BC Žalgiris

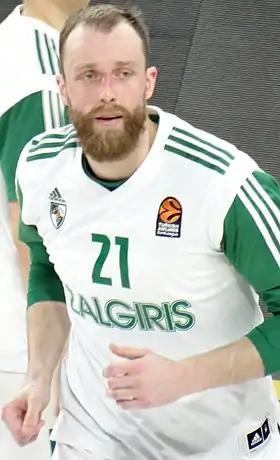
Artūras Milaknis was one of the finest three-point specialists in Europe during the 2014–15 season.

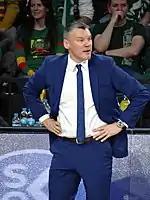
Šarūnas Jasikevičius, one of the all-time greatest Lithuanian basketball players, started coaching Žalgiris in 2016.

After the loss of team owner Vladimir Romanov and the departure of head coach Joan Plaza, Žalgiris rehired Ilias Zouros as head coach for the 2013–14 season. Žalgiris left the VTB United League because of the changes in the EuroLeague format that meant that the teams who did not qualify for the Top 16 would have a chance to play in the EuroCup playoffs.